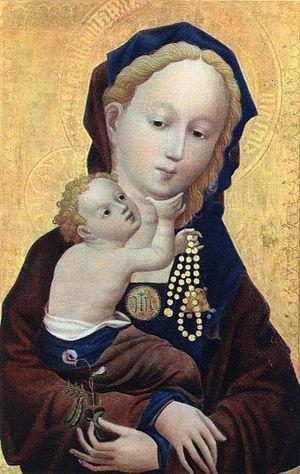
Le Maître de la Véronique est un peintre anonyme actif à Cologne au tout début du XVᵉ siècle, vraisemblablement entre 1395 et 1415, voire 1420. Il est, avec Stefan Lochner qu'il précède d'une quarantaine d'années, l'artiste le plus marquant de ce qu'on a appelé l'École de Cologne, mais aussi l'un des maîtres les plus représentatifs du « style doux », variante allemande du gothique international. Son nom conventionnel provient d'une des œuvres qui lui sont attribuées, la Sainte Véronique au Suaire peinte vers 1420, vraisemblablement pour l'église Saint-Séverin de Cologne, et actuellement conservée à l'Alte Pinakothek de Munich.
Stefan Lochner, né vers 1410 dans la région de Meersburg, au bord du lac de Constance, et mort à Cologne en 1451, est, avec le Maître de la Véronique le peintre allemand le plus significatif de Cologne au XVᵉ siècle.